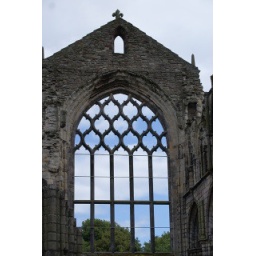
(Johnson) Clear blue sky -- It doesn't ALWAYS rain in Scotland